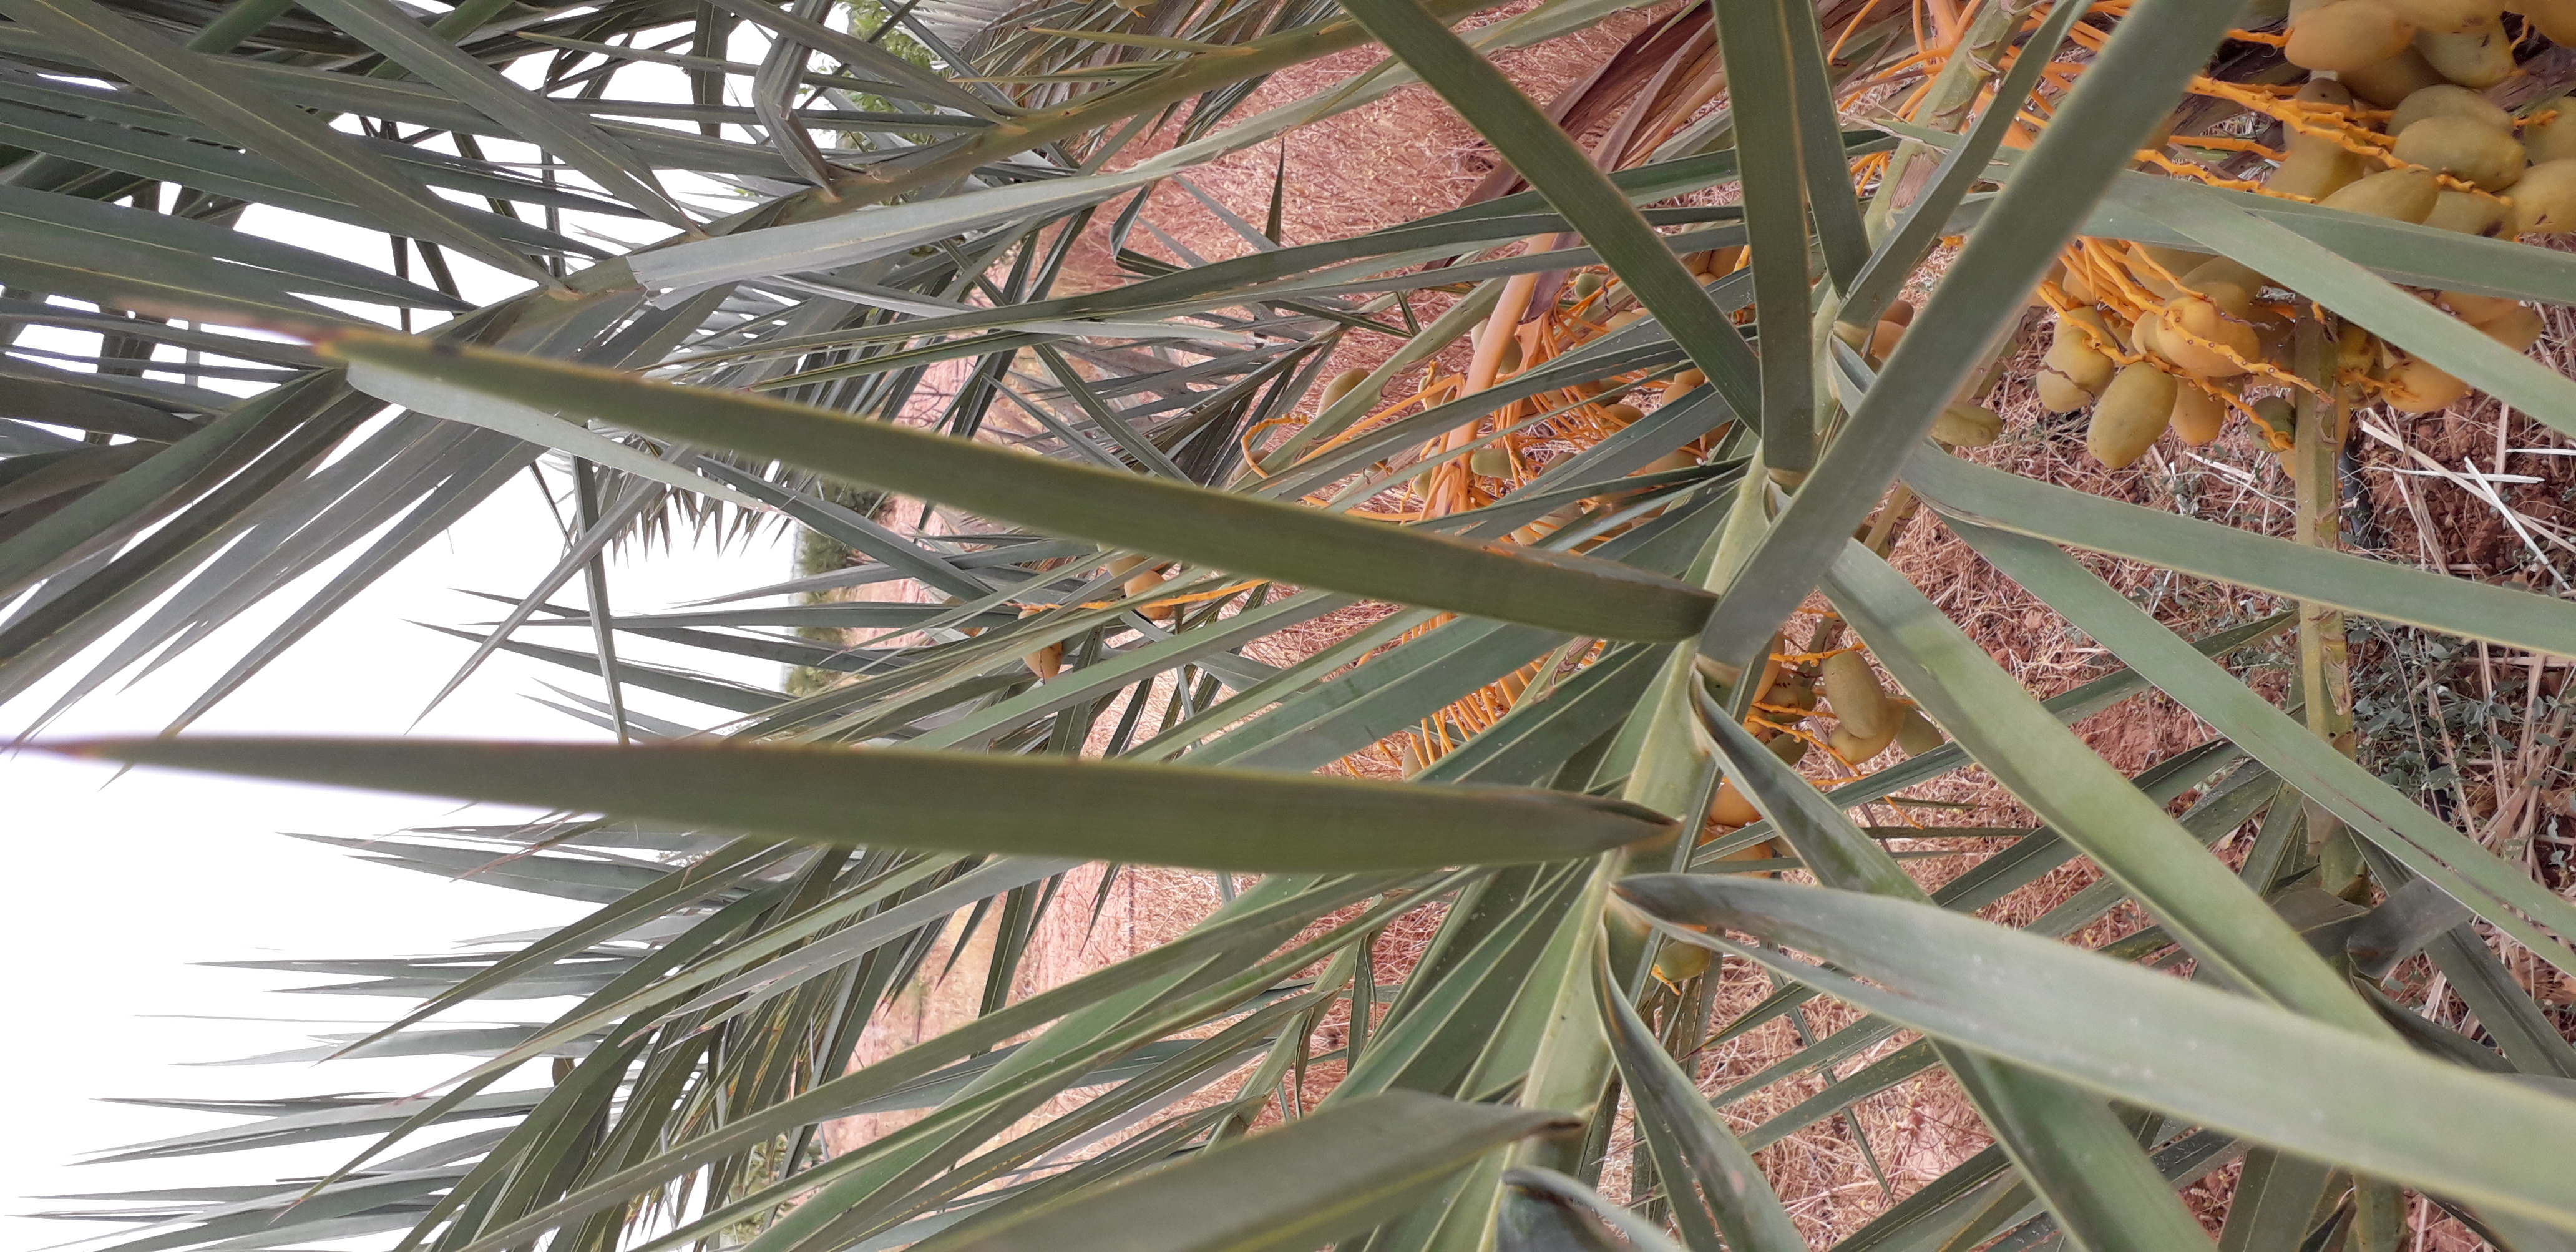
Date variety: Boumajhoul